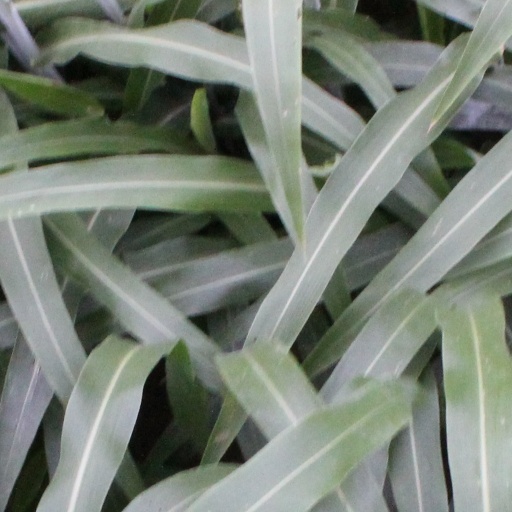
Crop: sorghum